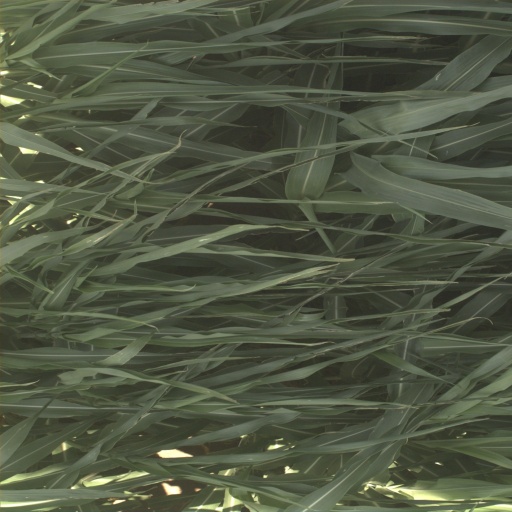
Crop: sorghum